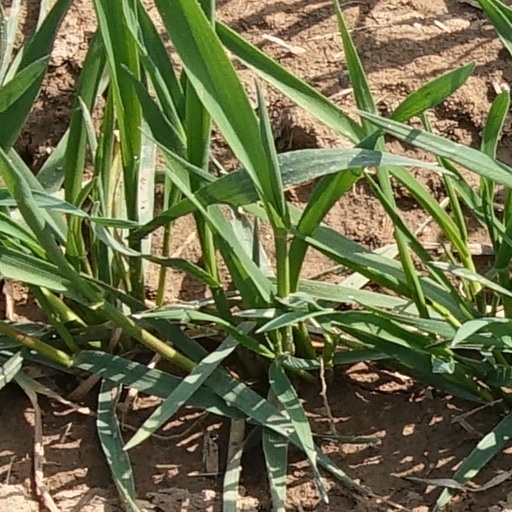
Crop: wheat